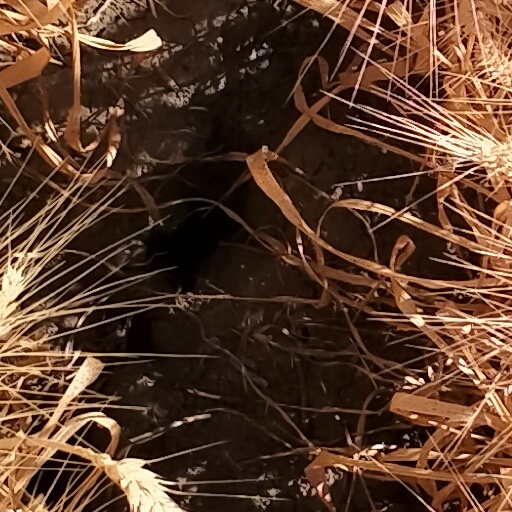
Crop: wheat